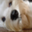
Label: dog